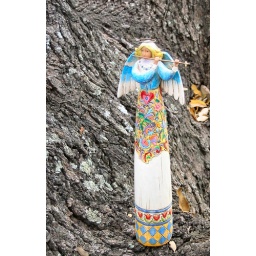
wooden angel in a tree